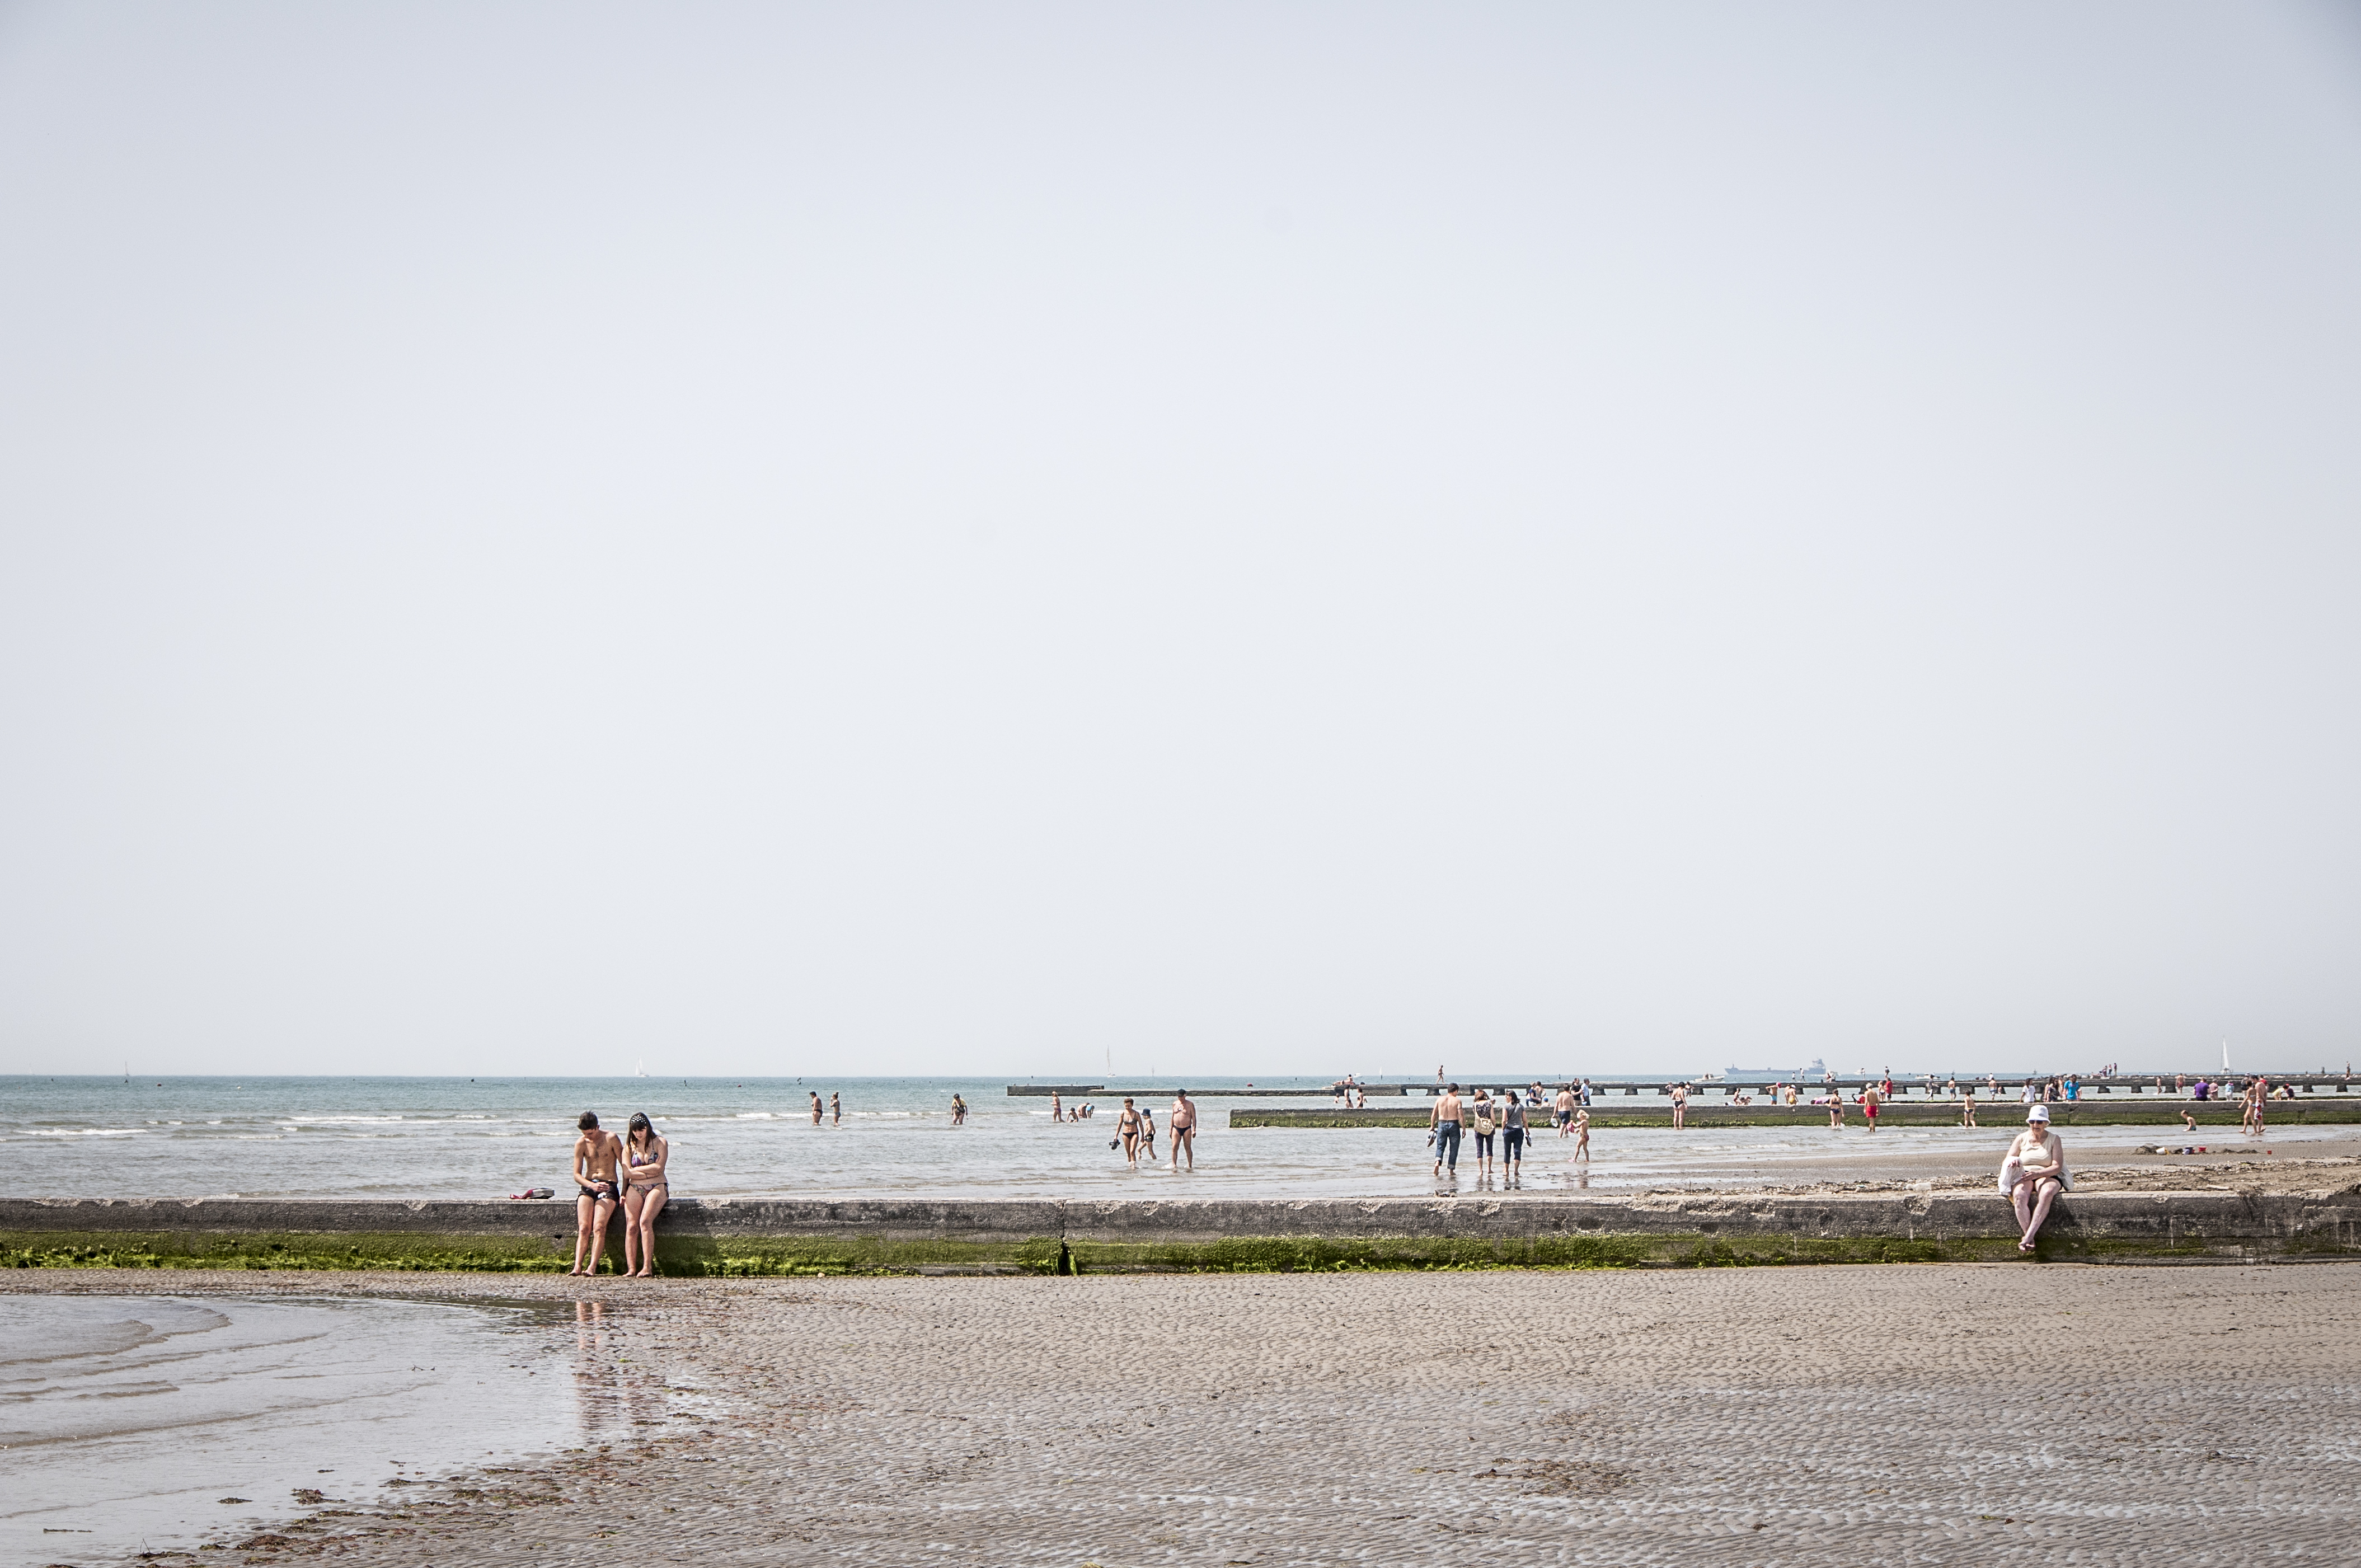
beach, sea, coast, water, outdoor, sand, ocean, horizon, cloud, people, sky, morning, shore, wave, pier, crowd, vacation, shoreline, bay, couple, body of water, publicdomain, atmospheric phenomenon